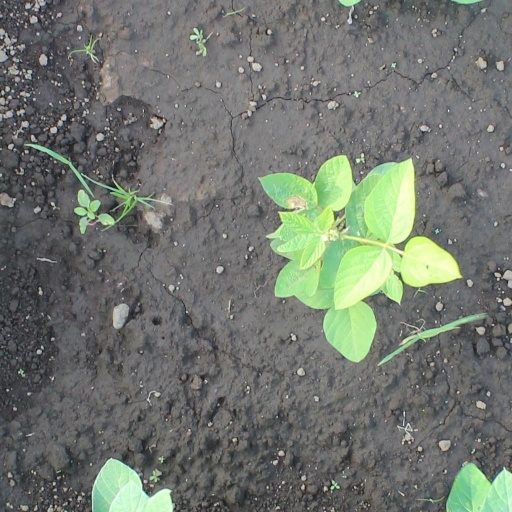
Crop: soybean